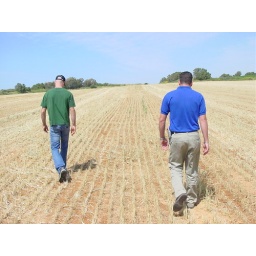
ori and yaki in the field near my house